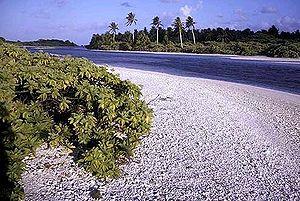
Canal entre la côte ouest de l'ilôt Long et l'ilôt Nake (en arrière-plan) sur l'île du Millénaire (Kiribati)
L’île du Millénaire, souvent appelée île de Caroline, est un atoll des Kiribati en forme de croissant situé à 1 500 km au sud de l'archipel d'Hawaï au centre de l'océan Pacifique. Elle est composée de 39 îlots entourant un lagon central peu profond. Les îlots, qui n'émergent que de quelques mètres au-dessus du niveau de la mer, ont une origine géologique commune et sont composés de dépôts de sable et de roches calcaires reposant sur le récif corallien.
L’île du Millénaire, en anglais Millenium Island, Caroline Island et Caroline Atoll, anciennement appelée île Caroline, est un atoll inhabité des îles de la Ligne qui appartient à la République des Kiribati. C'est l'île la plus orientale du pays, dans l'océan Pacifique.